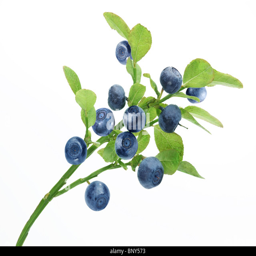
ripe blueberries on the branch over white